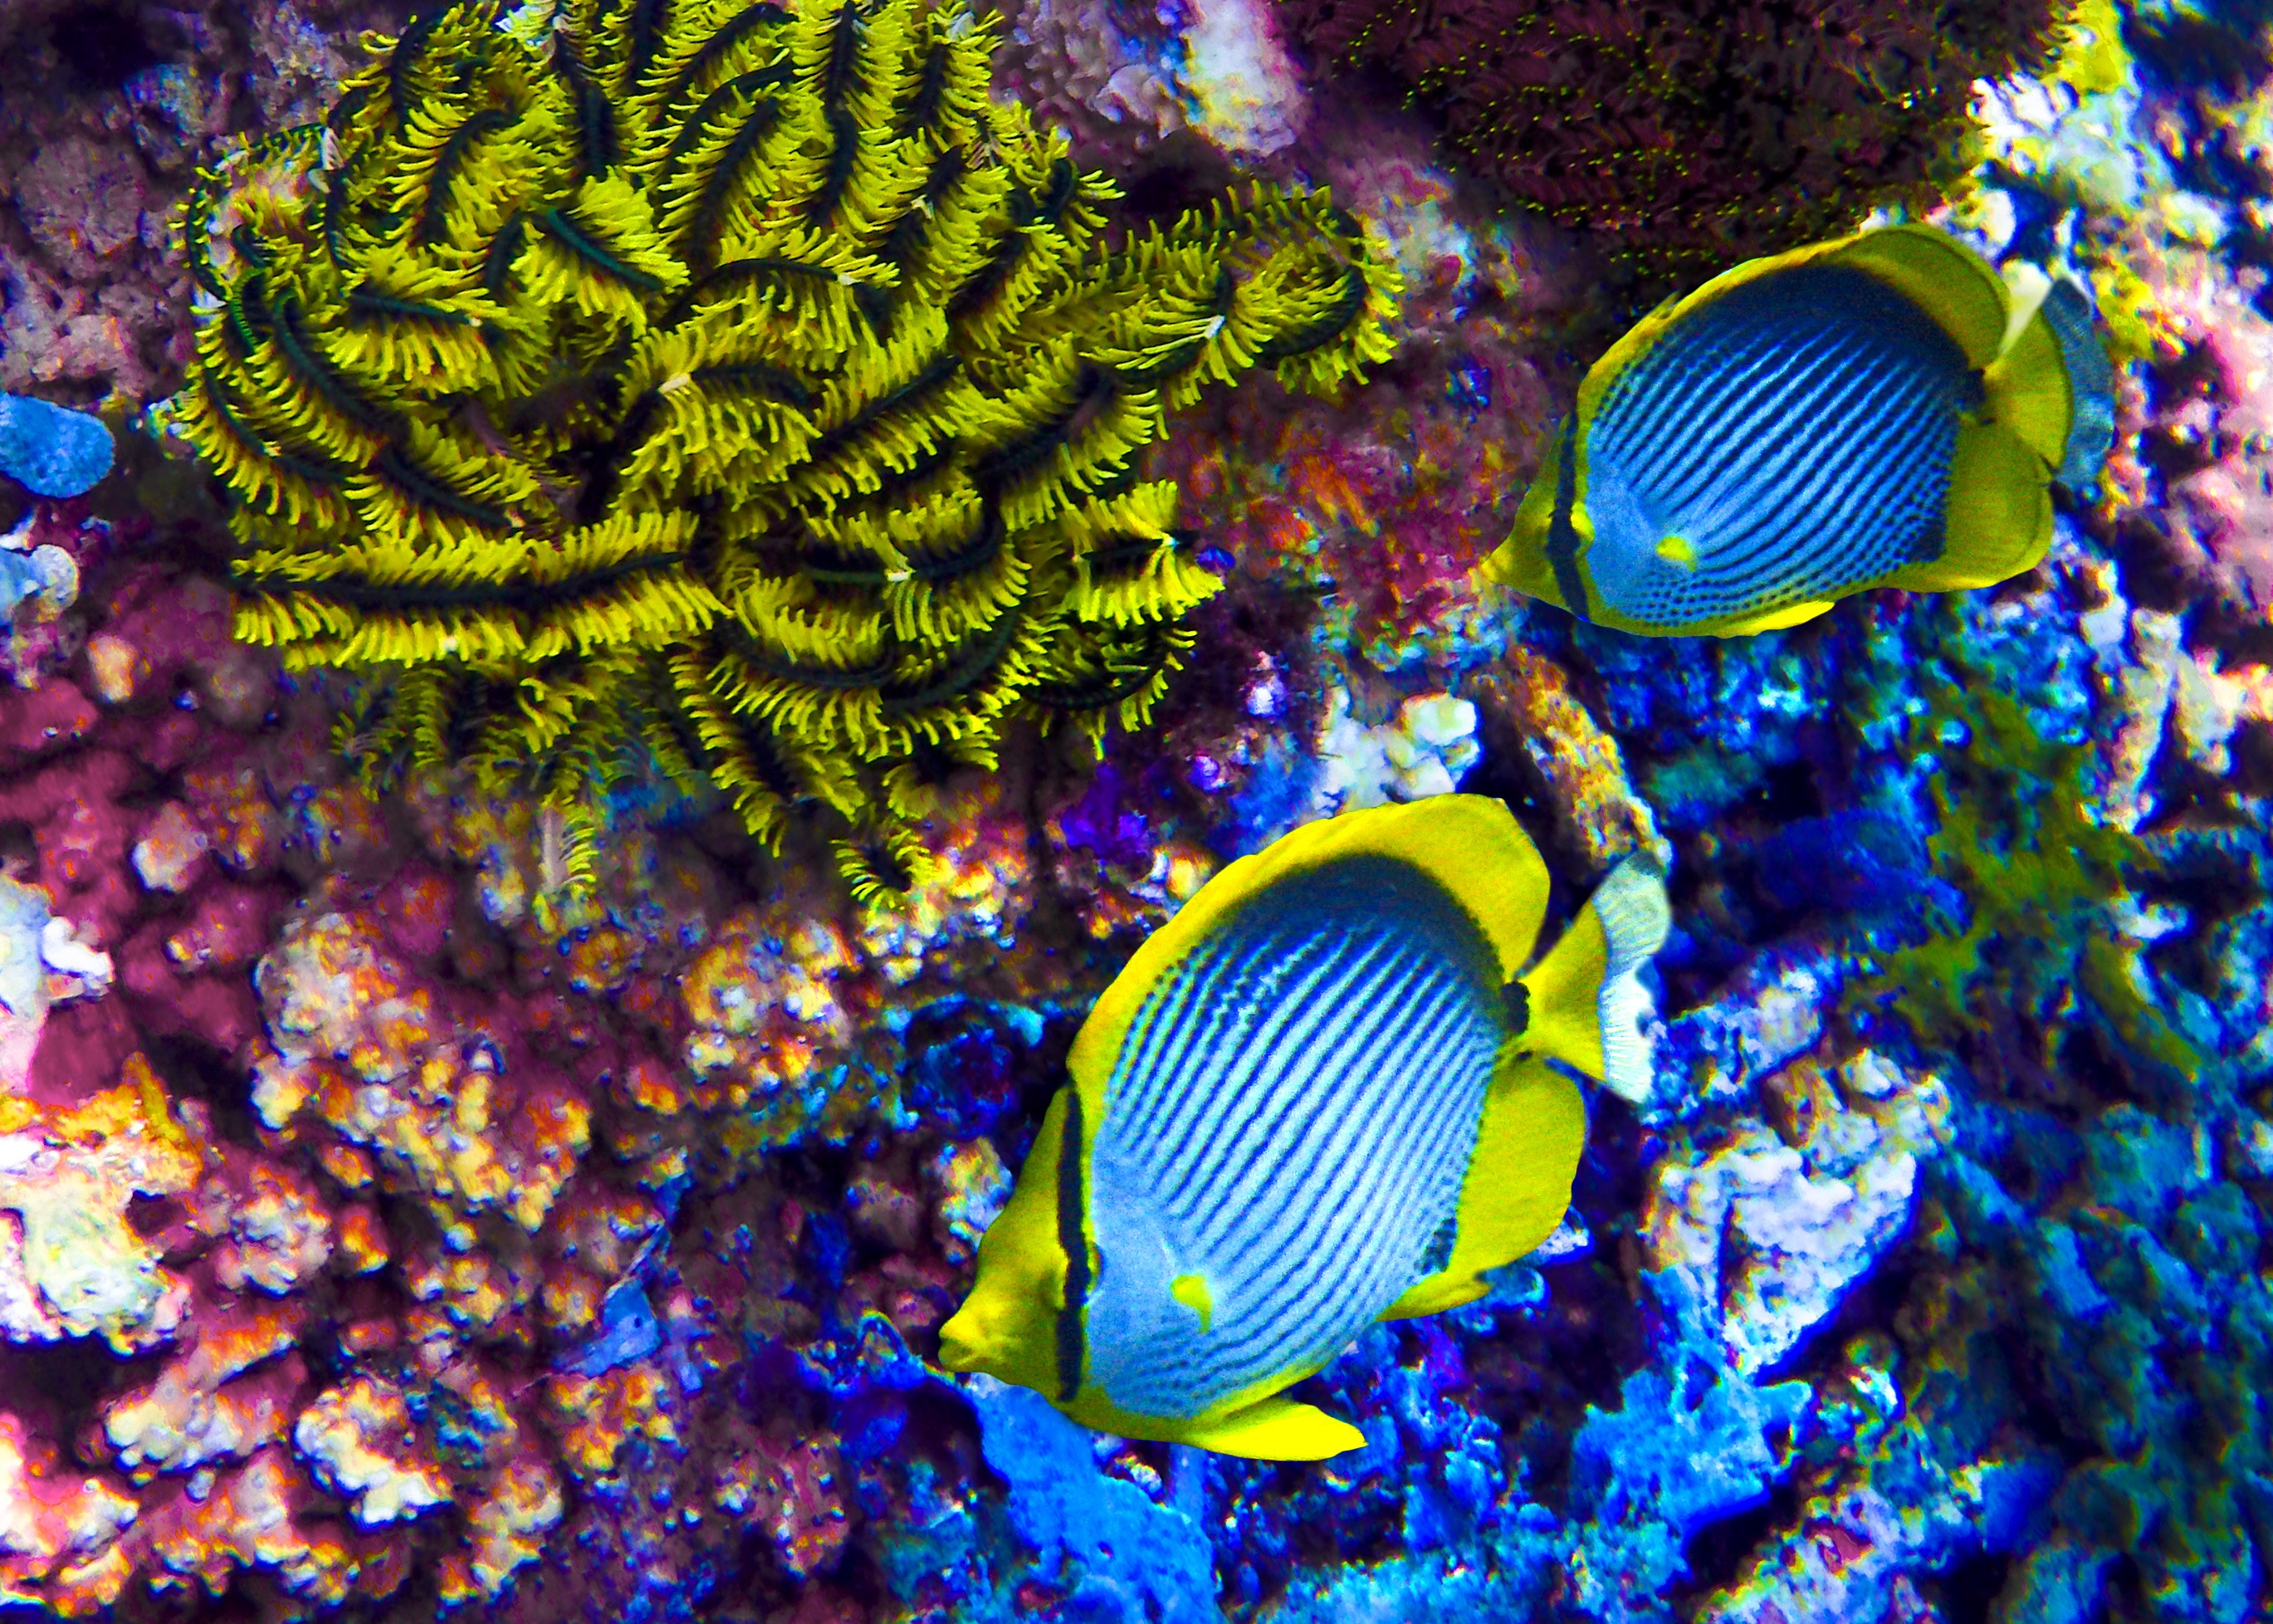
sea, water, nature, ocean, diving, wildlife, underwater, tropical, biology, blue, aquatic, colorful, fish, coral, coral reef, neon, invertebrate, life, reef, bright, marine, habitat, vibrant, saltwater, organism, neon fish, natural environment, marine biology, coral reef fish, marine invertebrates, pomacentridae, pomacanthidae, stony coral